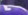
Number: 7